Romarinho (footballer, born December 1990)

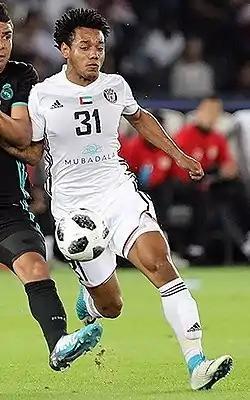
Romarinho playing for Al Jazira at the 2017 FIFA Club World Cup

Romário Ricardo da Silva (born 12 December 1990), commonly known as Romarinho, is a Brazilian professional footballer who plays as a forward.